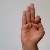
The image shows a hand gesture representing the letter 'F' in Indian Sign Language.